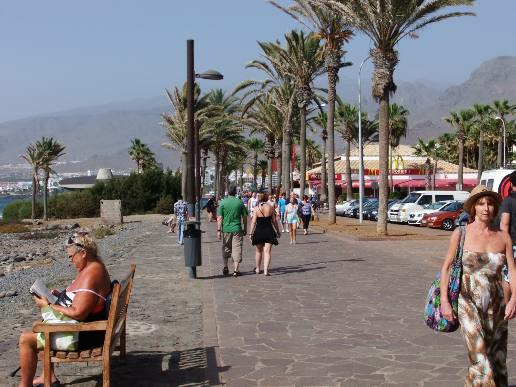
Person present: Yes